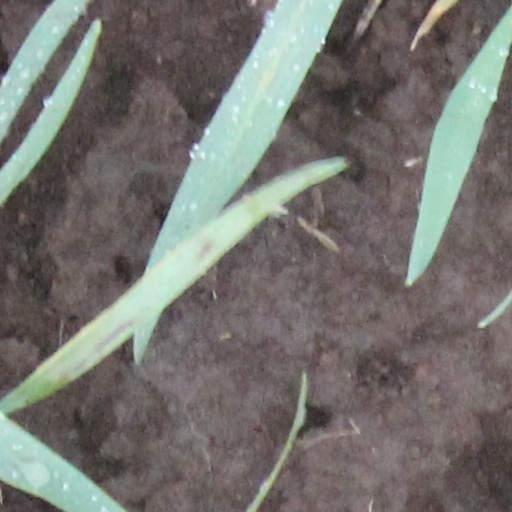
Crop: wheat